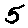
Label: 5